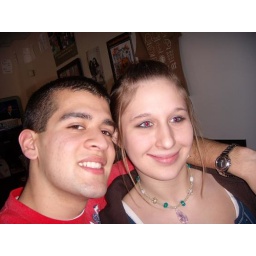
matt my home boy in photo.. dude.. we rock.. i was distracted.. OBVIOUSLY!